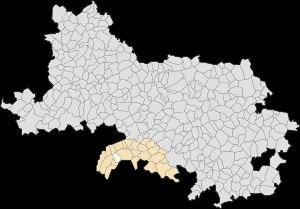
Famechon est une commune française située dans le département du Pas-de-Calais en région Hauts-de-France.